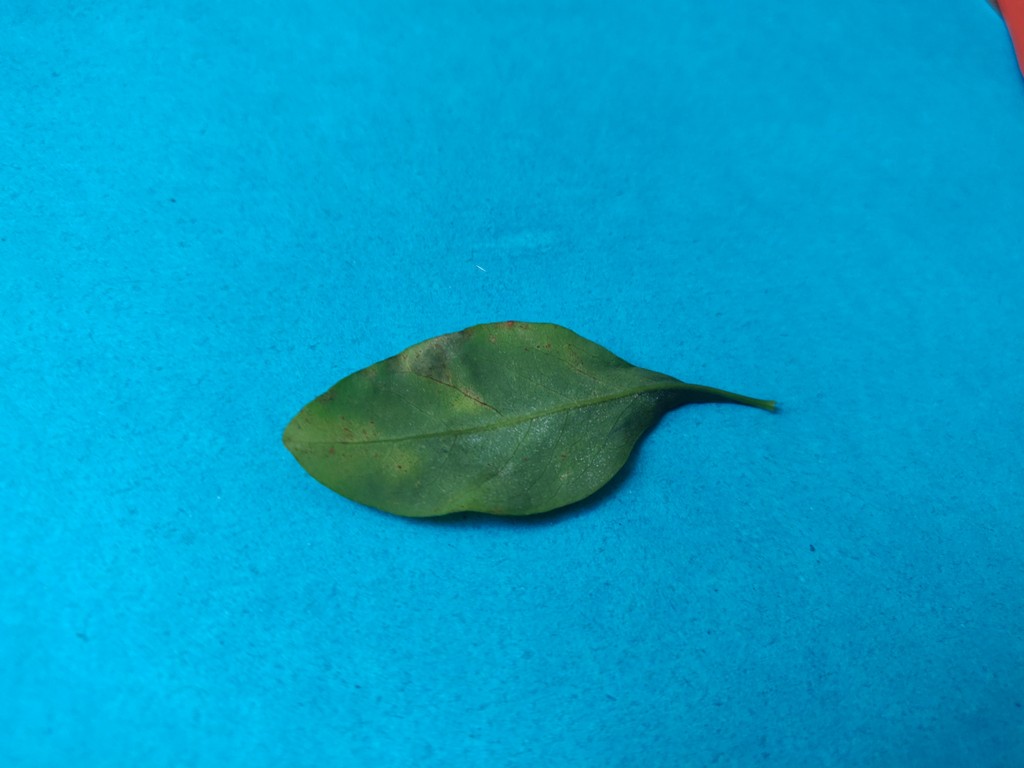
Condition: Unhealthy
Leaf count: single
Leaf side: back